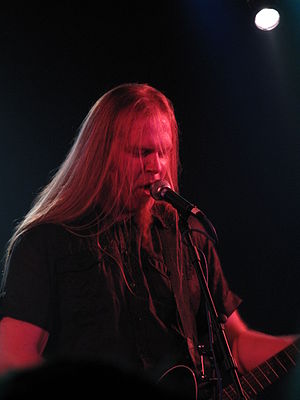
Morten Veland
Morten Veland er en norsk musiker. Han var en af de grundlæggende medlemmer af det norske gothic metal band Tristania og grundlagde senere Sirenia.